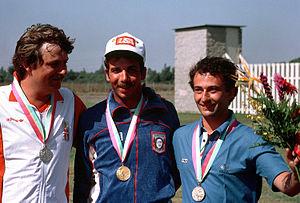
Ole Riber Rasmussen, né le 28 septembre 1955 à Gladsaxe, est un tireur sportif danois.
Luca Scribani Rossi, né le 29 décembre 1960 à Rome, est un tireur sportif italien.